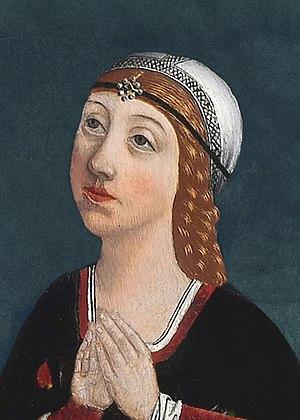
Au cours de son histoire le Portugal n’a eu que deux souveraines en titre : Marie Iʳᵉ de Portugal et Marie II de Portugal. Le titre de reine, cependant, s'est appliqué indifféremment également aux épouses des rois. Le royaume a connu également trois princes consorts, Pierre III de Portugal, Ferdinand II de Portugal et Auguste de Leuchtenberg. Pierre III et Ferdinand II se firent par la suite titrer roi de Portugal.
Isabelle d'Aragon, née à Dueñas le 2 octobre 1470 et morte à Saragosse le 28 août 1498, fut reine consort de Portugal.
Cet article donne la liste des héritiers successifs du trône de Castille depuis l'avènement de Ferdinand Iᵉʳ en 1037 jusqu'à celui de Charles Iᵉʳ en 1516. Contrairement à d'autres monarchies, les règles de succession n'ont pas inclus la loi salique, mais la primogéniture cognatique avec préférence masculine. Les héritiers mâles ont porté le titre de prince des Asturies, créé en 1388 sur décision du roi Jean Iᵉʳ en faveur du premier descendant du monarque, avec préférence masculine, qui est aujourd'hui porté par les héritiers du trône d'Espagne.